Huawei E220

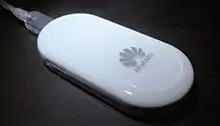
Huawei E220 HSDPA USB modem

The Huawei E220 is a Huawei HSDPA access device (modem) manufactured by Huawei and notable for using the USB interface (USB modem).